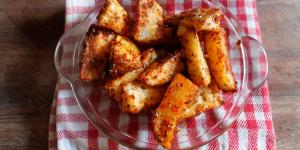
patatas gajo al microondas